David A. Barnes House

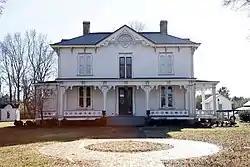
The David A. Barnes House

David A. Barnes House is a historic home located at Murfreesboro, Hertford County, North Carolina. It was built in 1875, and is a two-story, three-bay, Italianate style frame dwelling with a hip-roof. It is sheathed in weatherboard and features a one-story, hip-roof porch supported by four square-paneled posts with sawn brackets. Also on the property are the contributing five-hole privy, a kitchen house, and two miscellaneous outbuildings.